List of airports in Slovenia

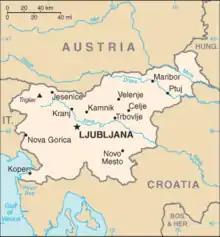
Map of Slovenia

This is a list of airports in Slovenia, grouped by type and sorted by location.